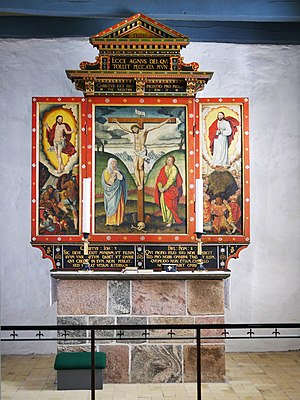
Vive Kirke
Vive Kirke er beliggende i landsbyen Vive, 4 km vest for Hadsund. Kirken er opført af granitkvadre omkring 1250.